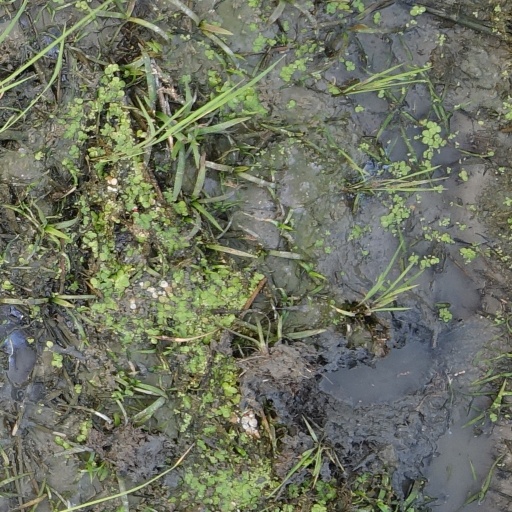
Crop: rice